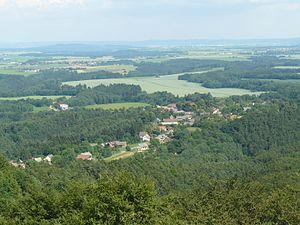
Nosálov est une commune du district de Mělník, dans la région de Bohême-Centrale, en République tchèque. Sa population s'élevait à 183 habitants en 2020.